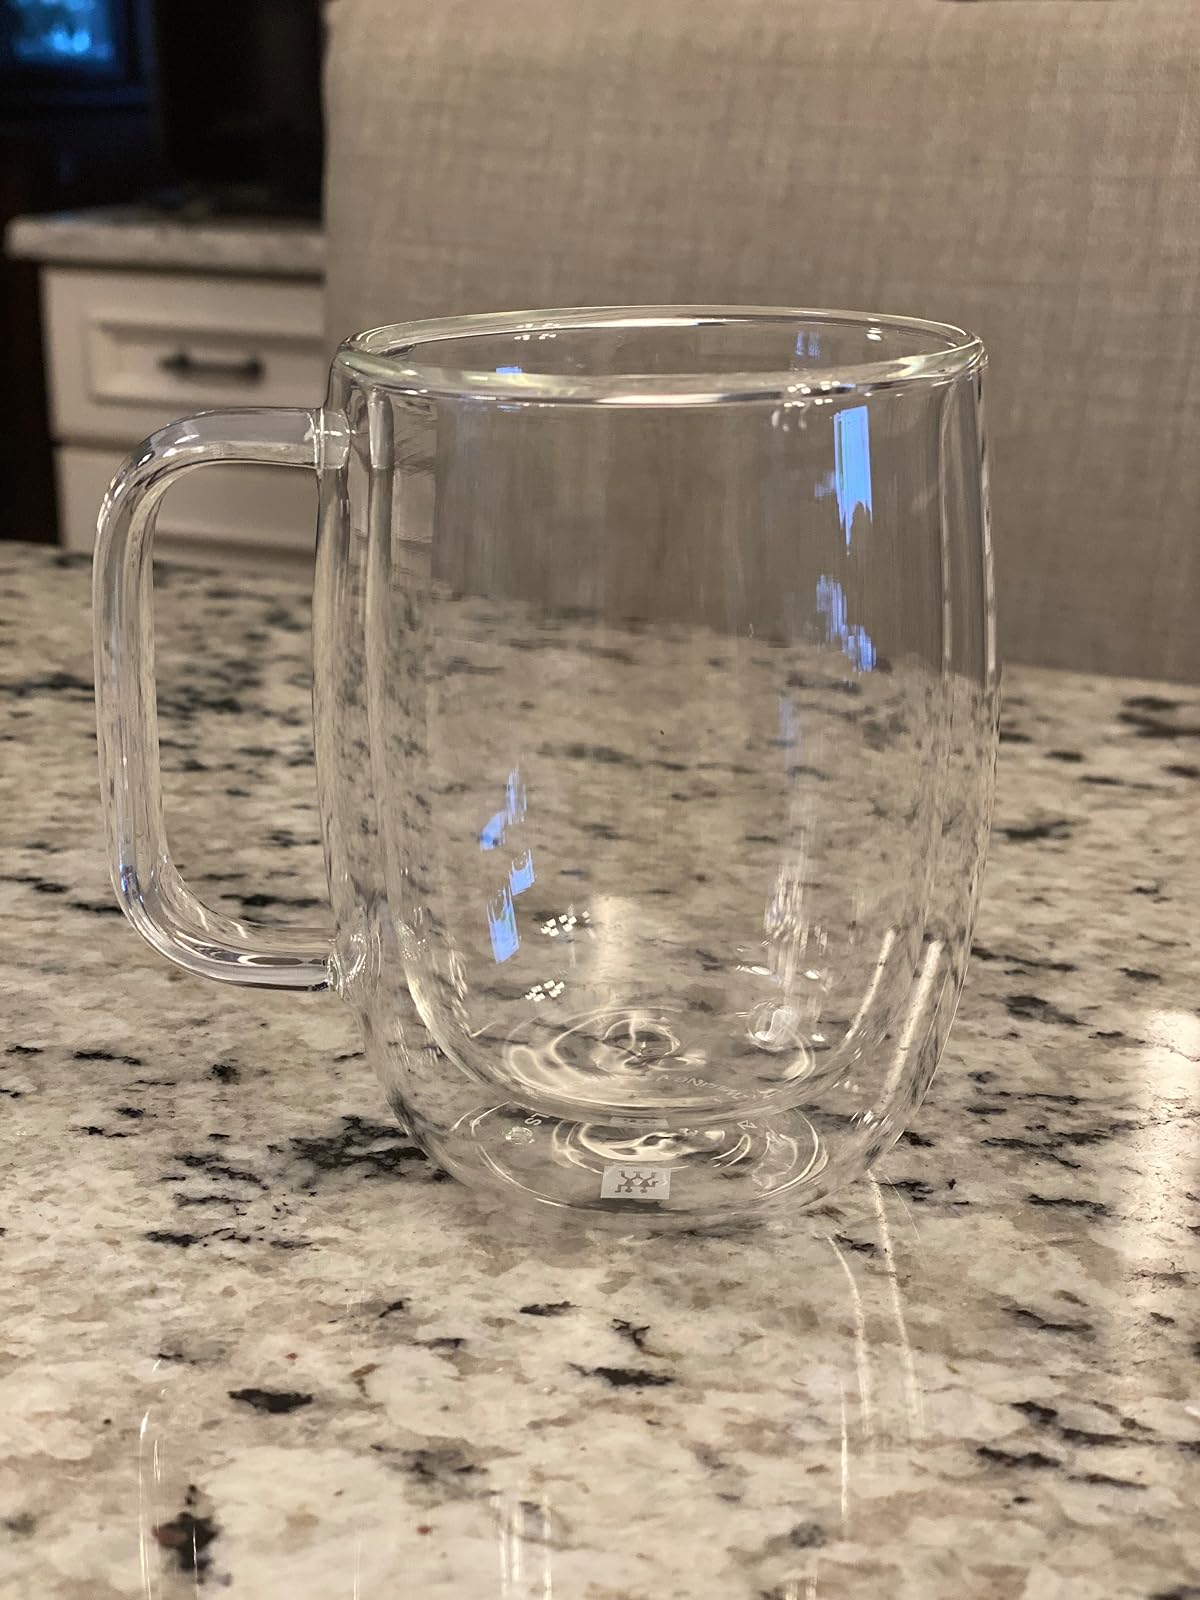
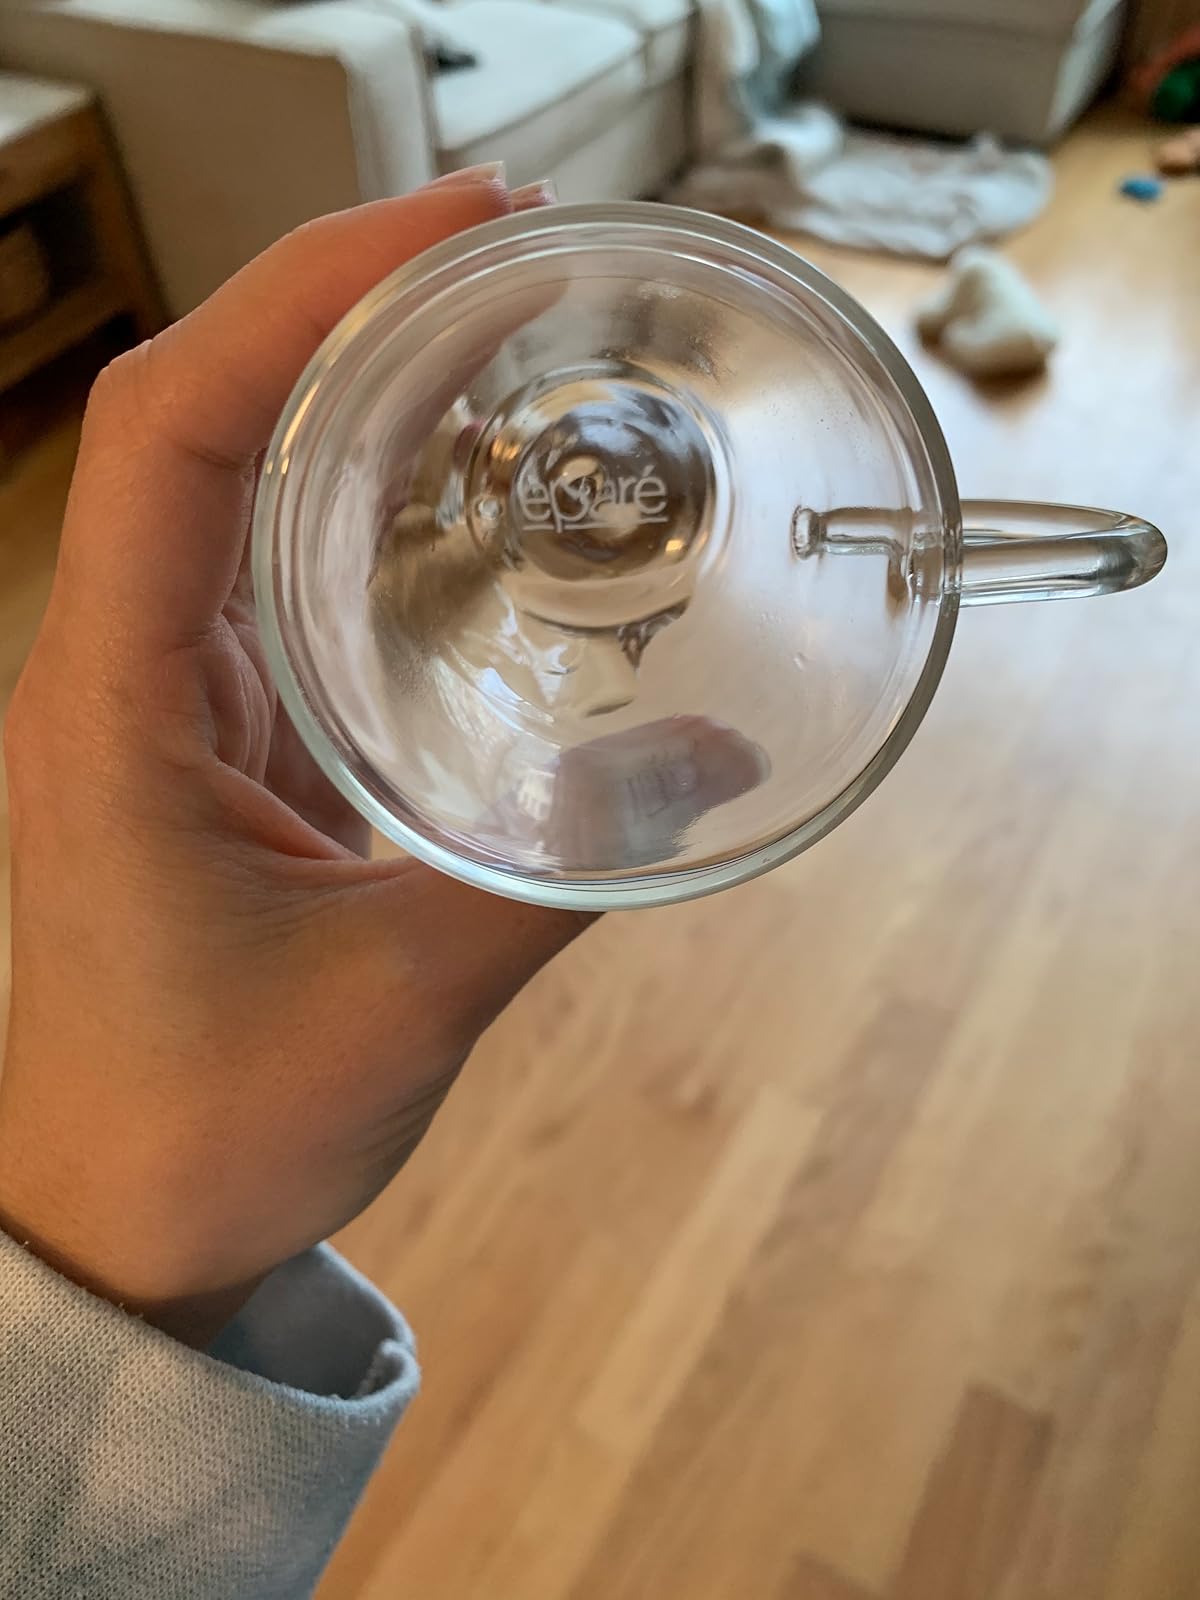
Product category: items_mug
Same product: no